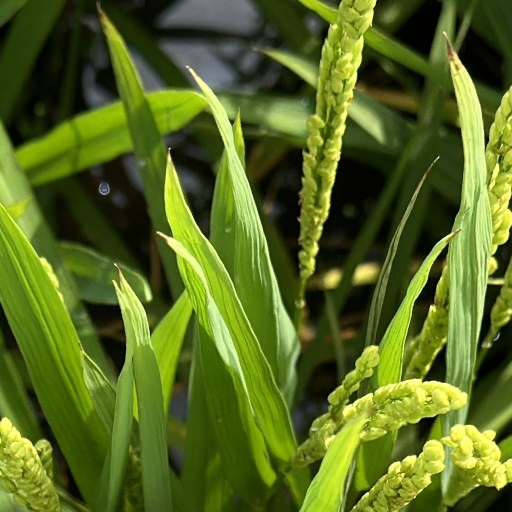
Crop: rice